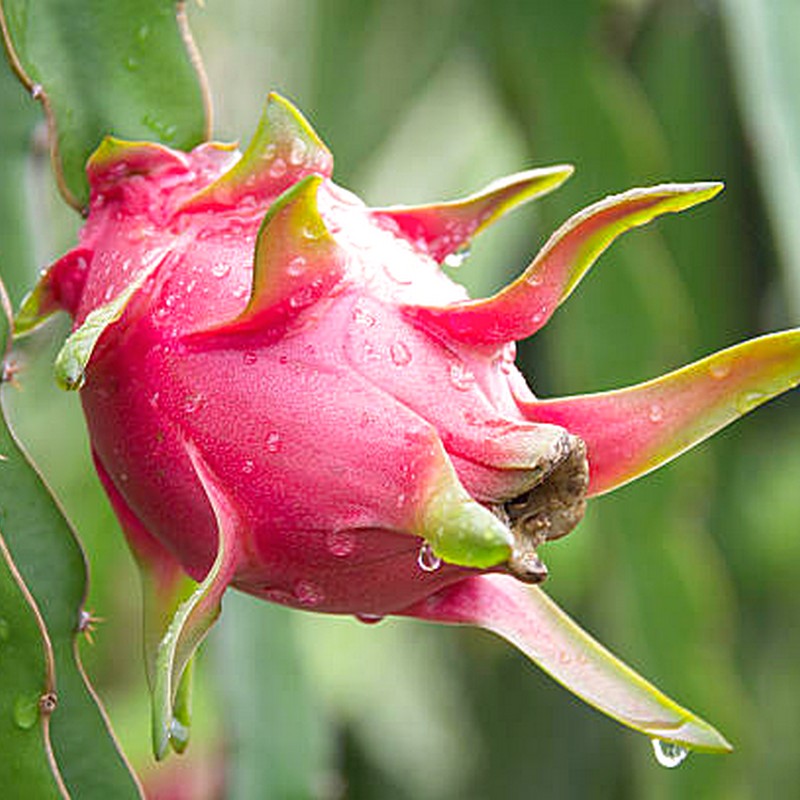
Label: Mature Dragon Fruit